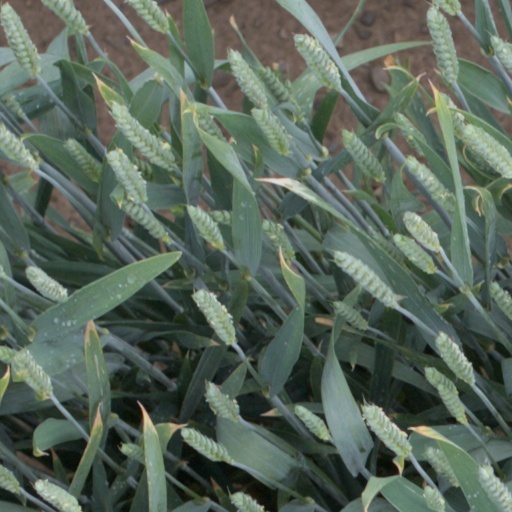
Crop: wheat